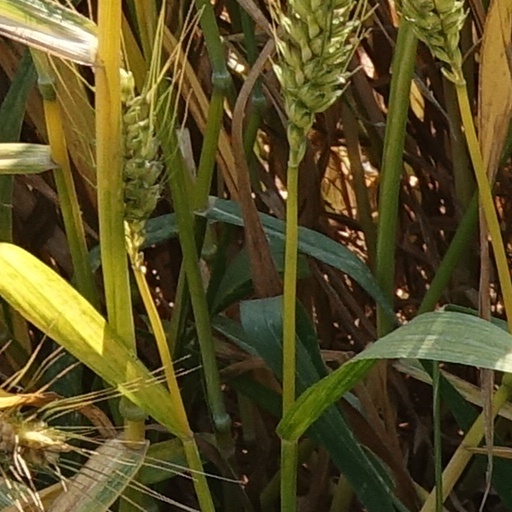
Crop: wheat